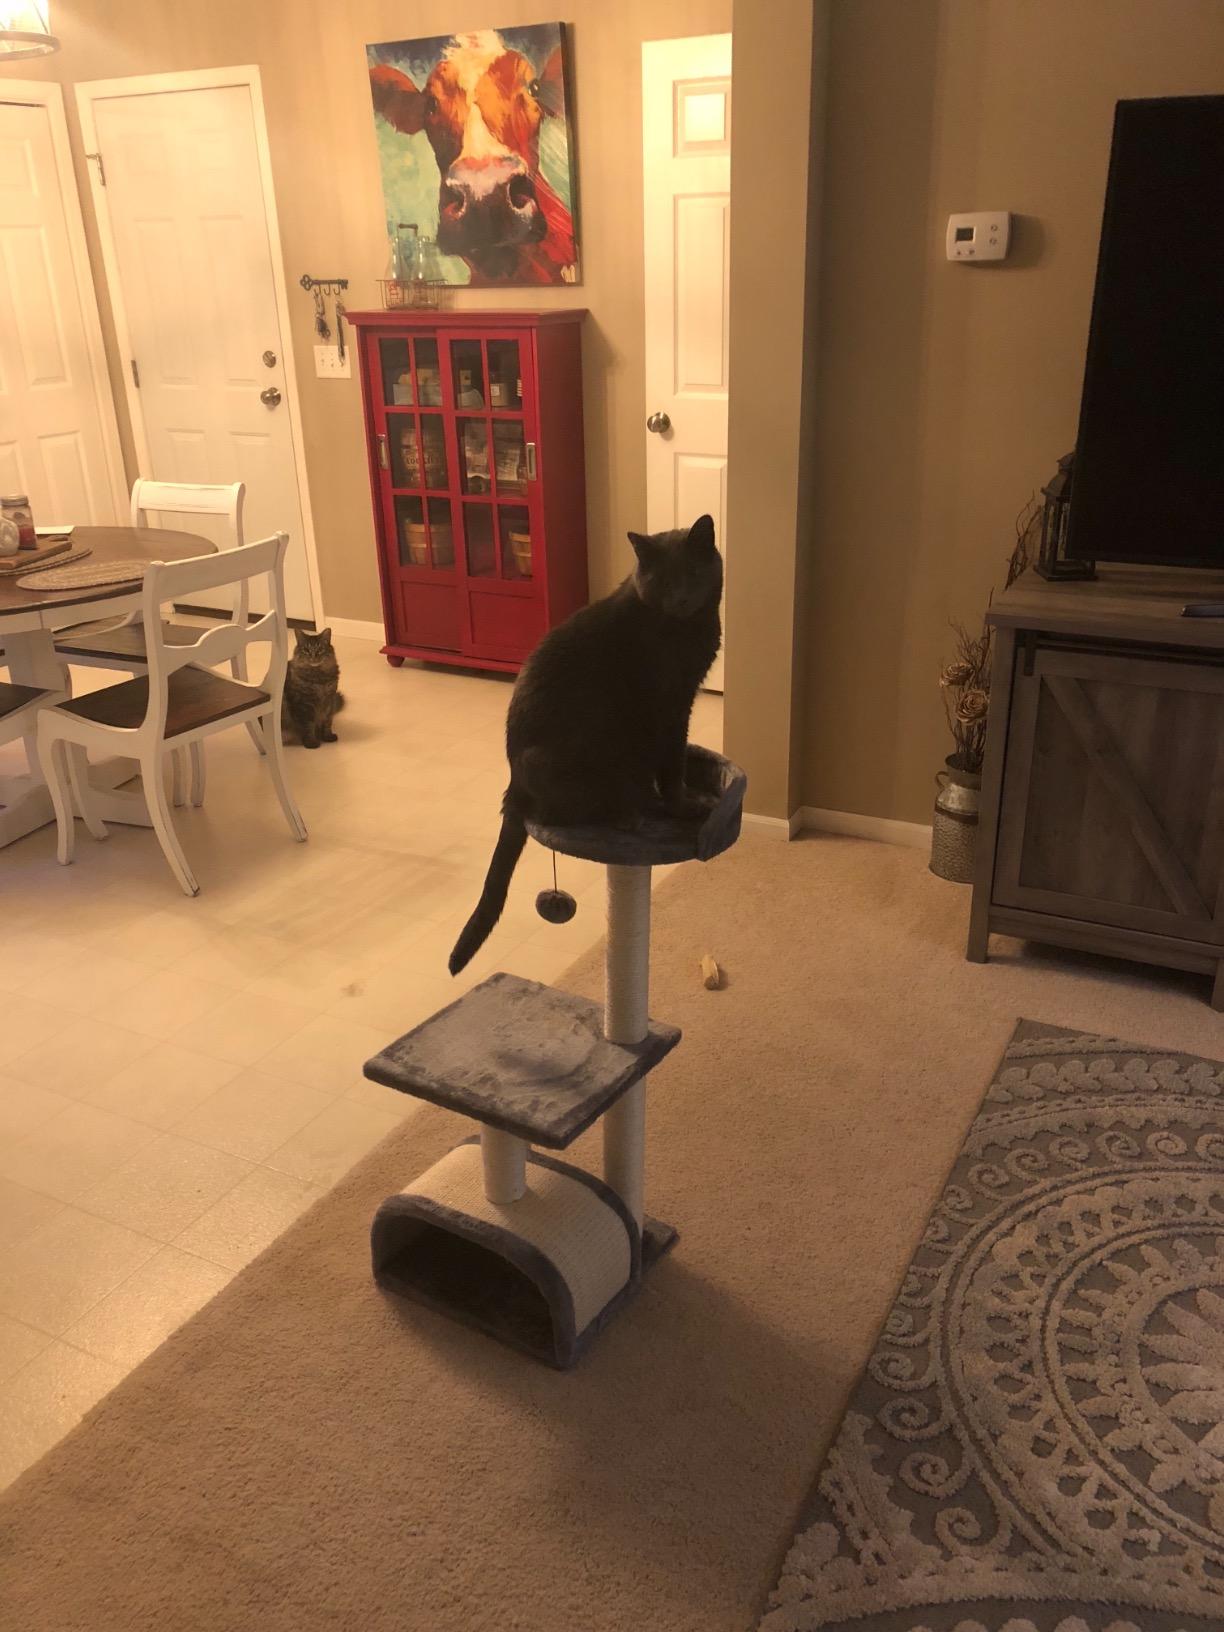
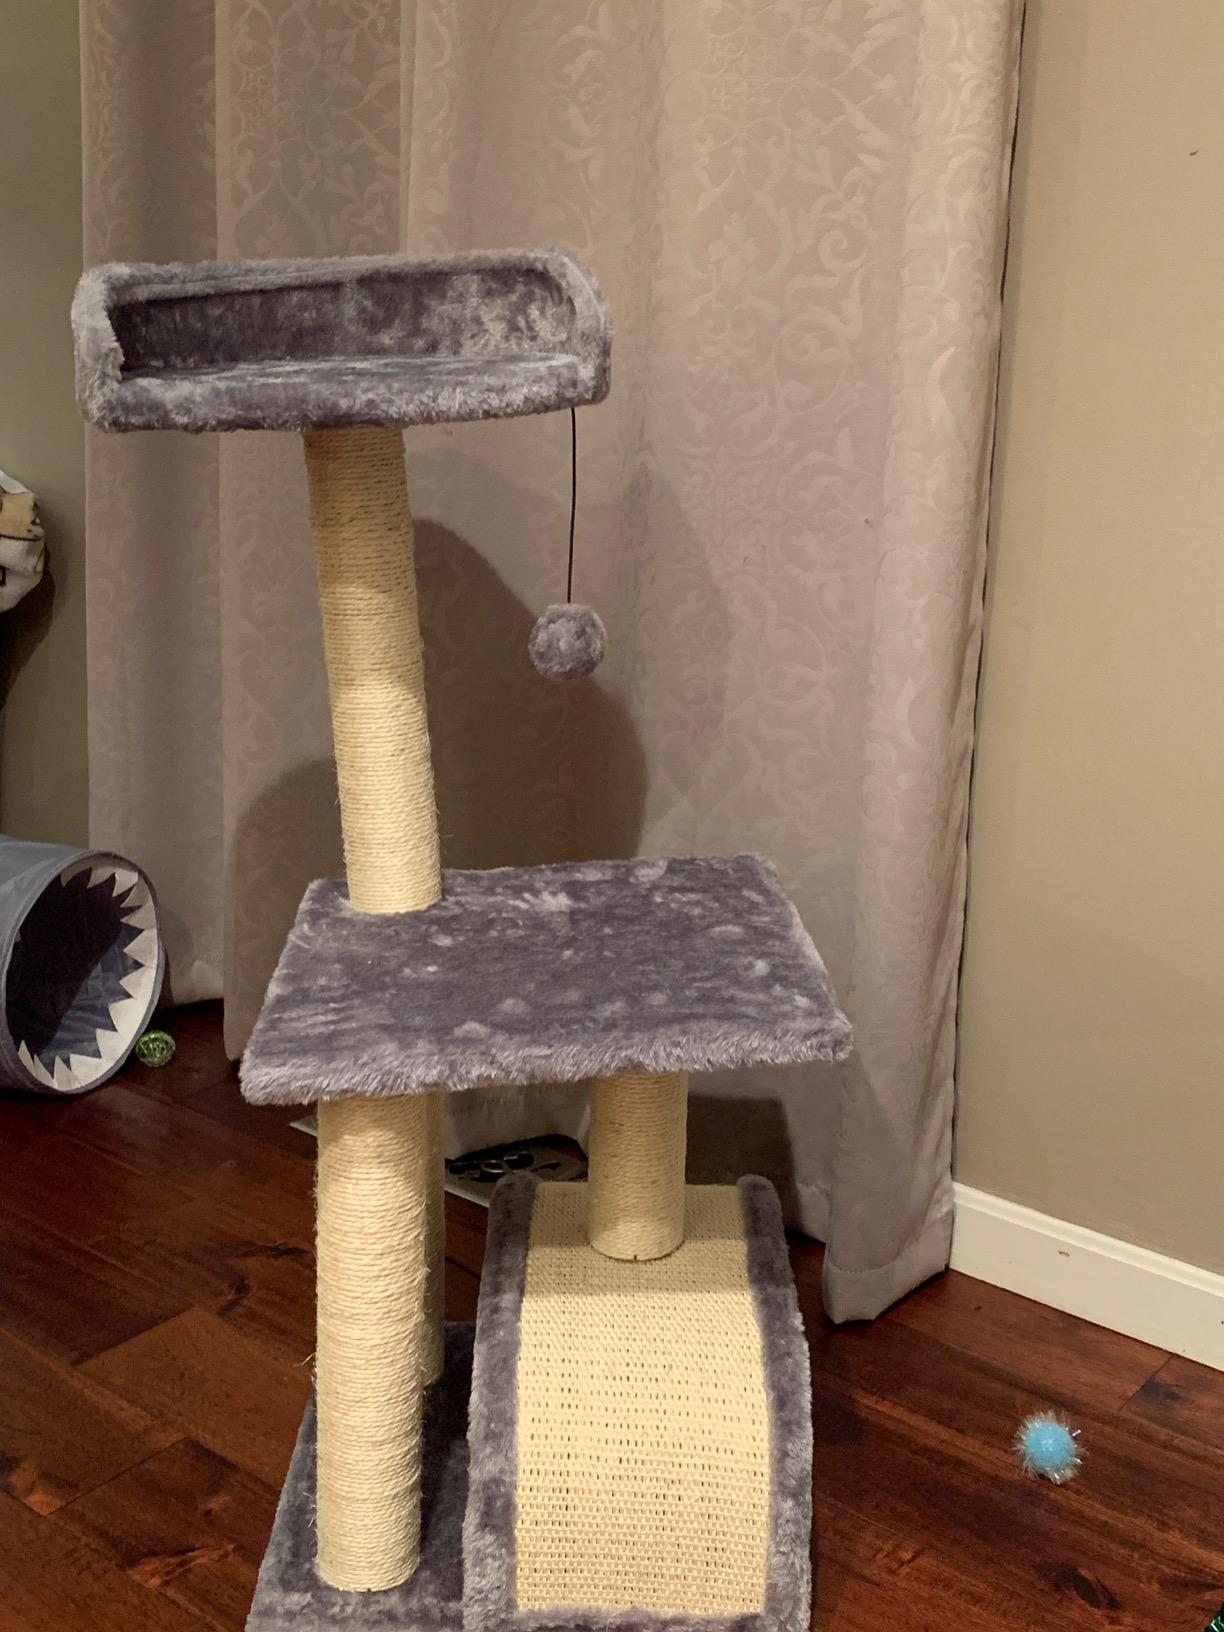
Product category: items_cat tree
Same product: yes